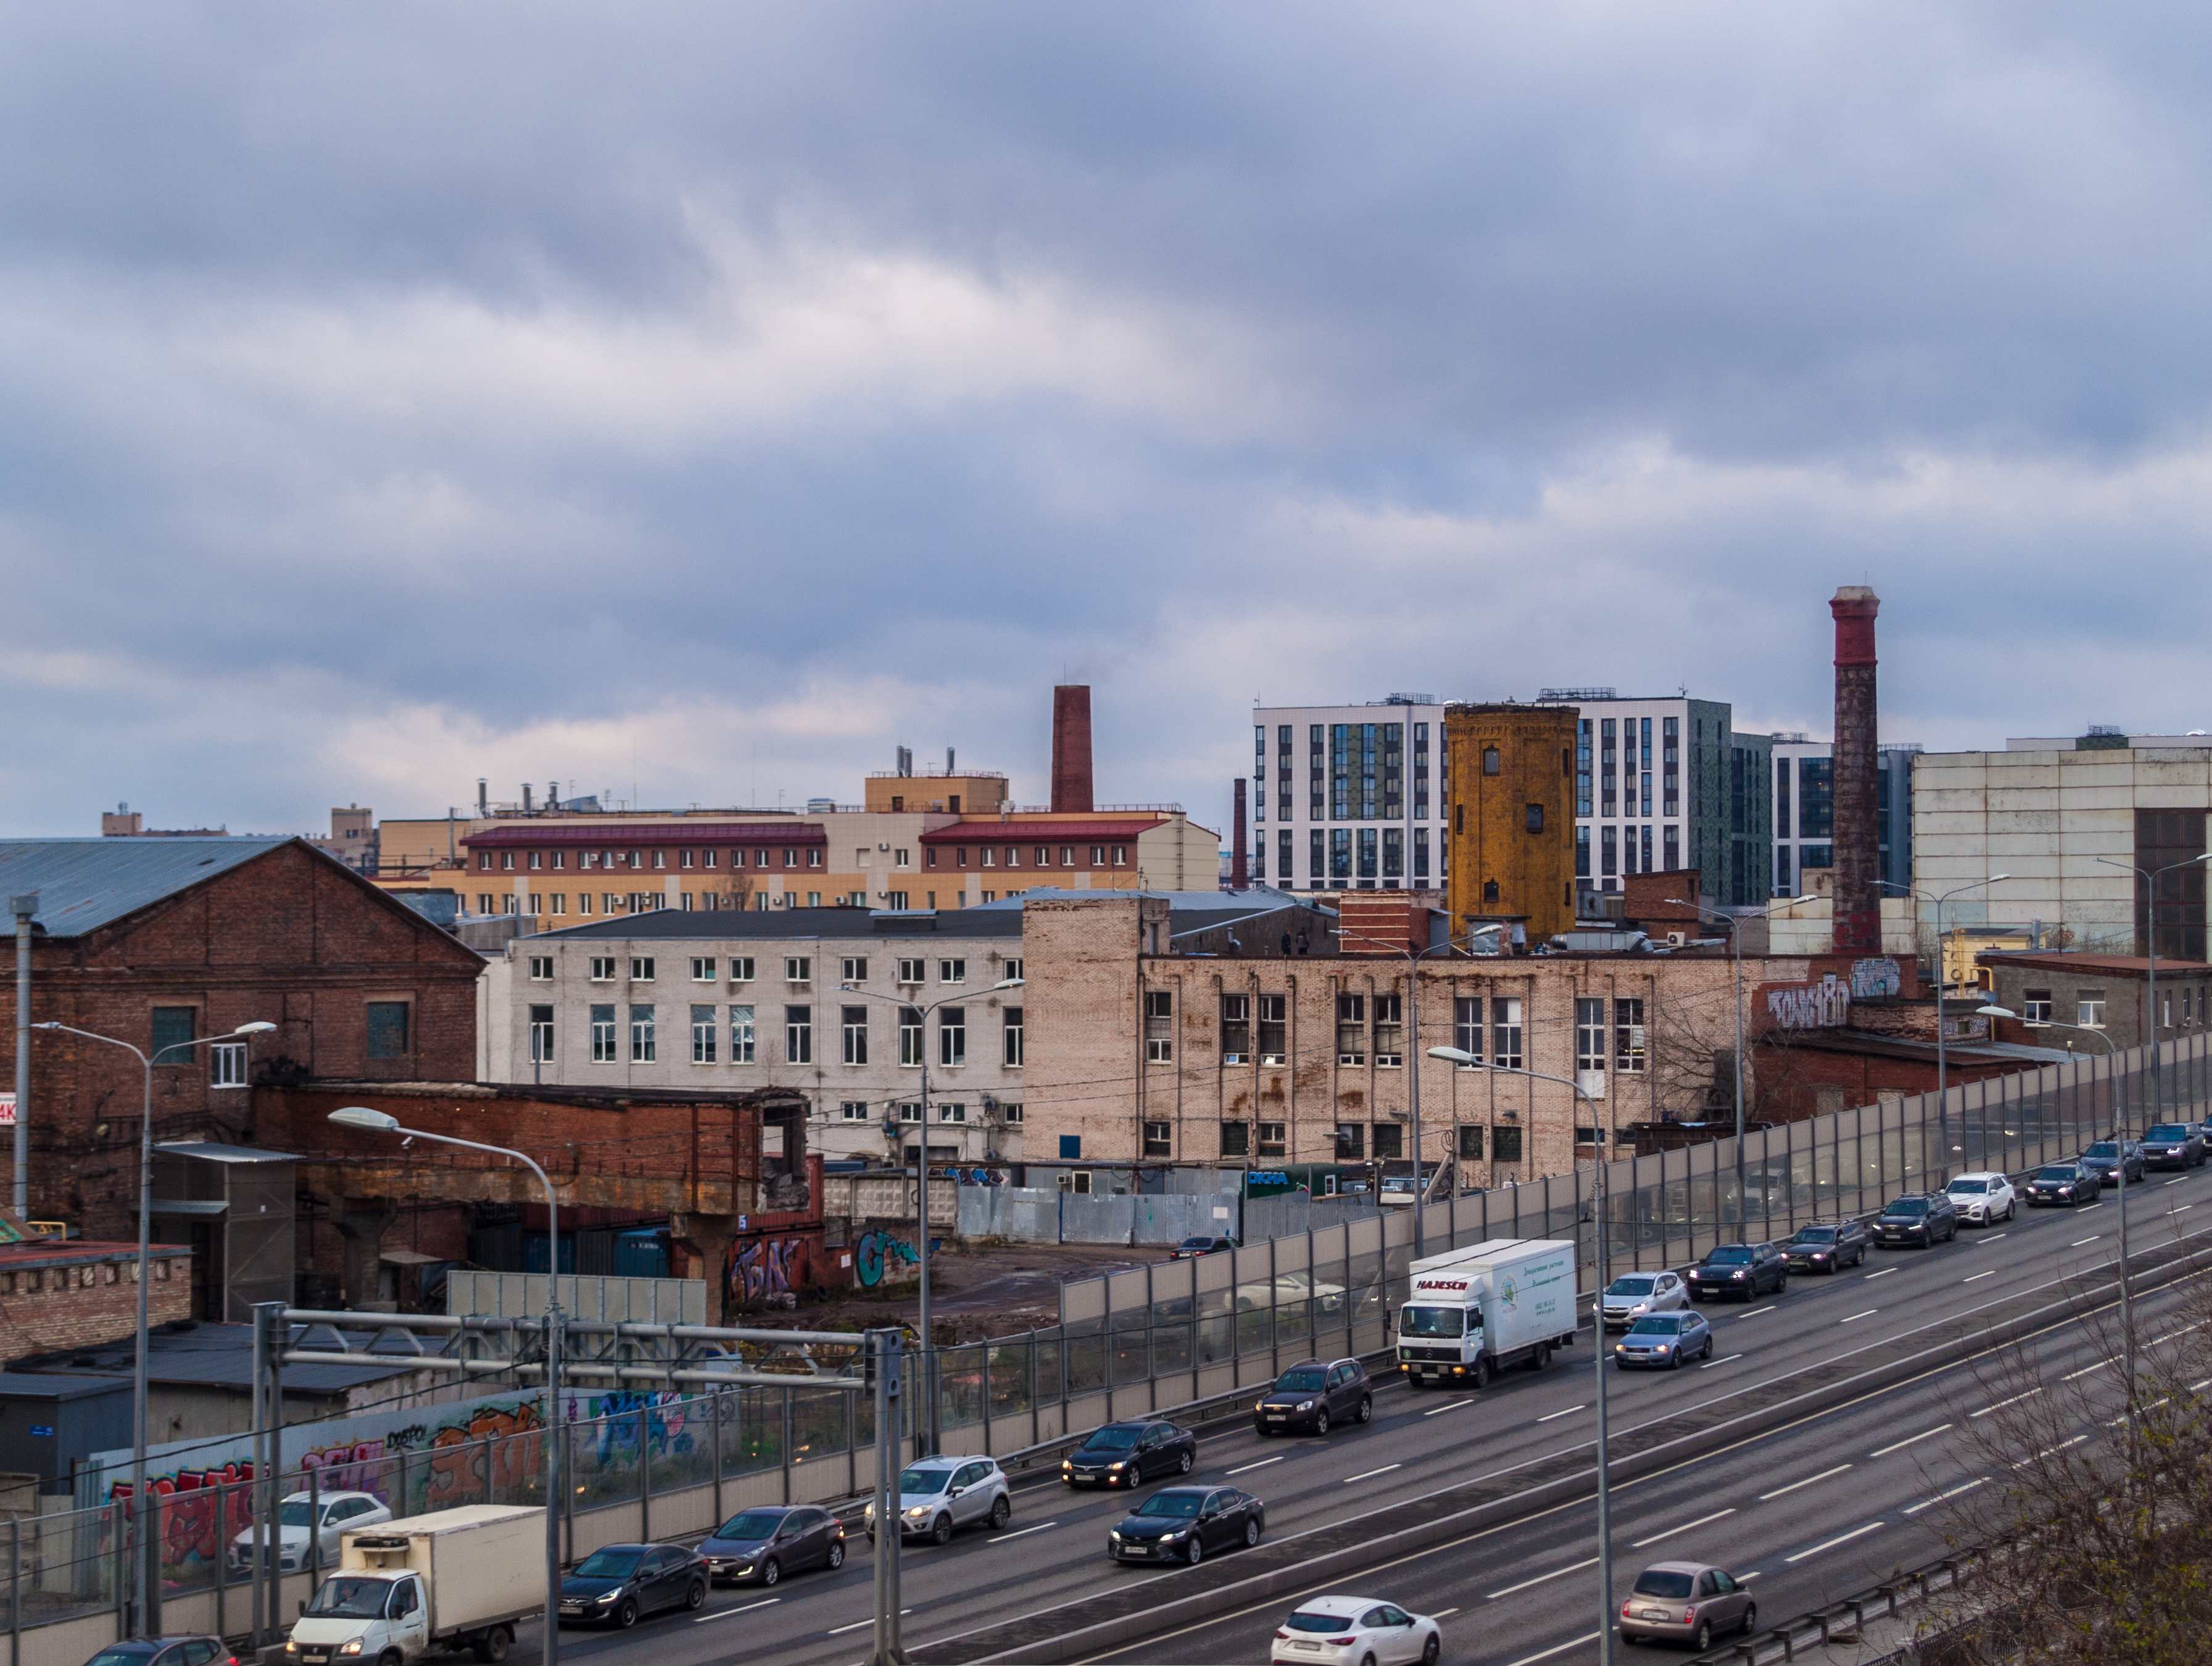
images, sky, cloud, car, building, window, vehicle, infrastructure, urban design, thoroughfare, house, tower block, facade, electricity, road, roof, city, metropolitan area, cityscape, condominium, street light, road surface, metropolis, truck, apartment, mixed use, rolling stock, train, landscape, asphalt, traffic, rolling, suburb, van, intersection, public transport, track, street, downtown, railway, railroad car, bridge, junction, public utility, winter, commercial building, cumulus, parking, tower, skyline, lane, evening, highway, transport, freeway, town square, overpass, parking lot